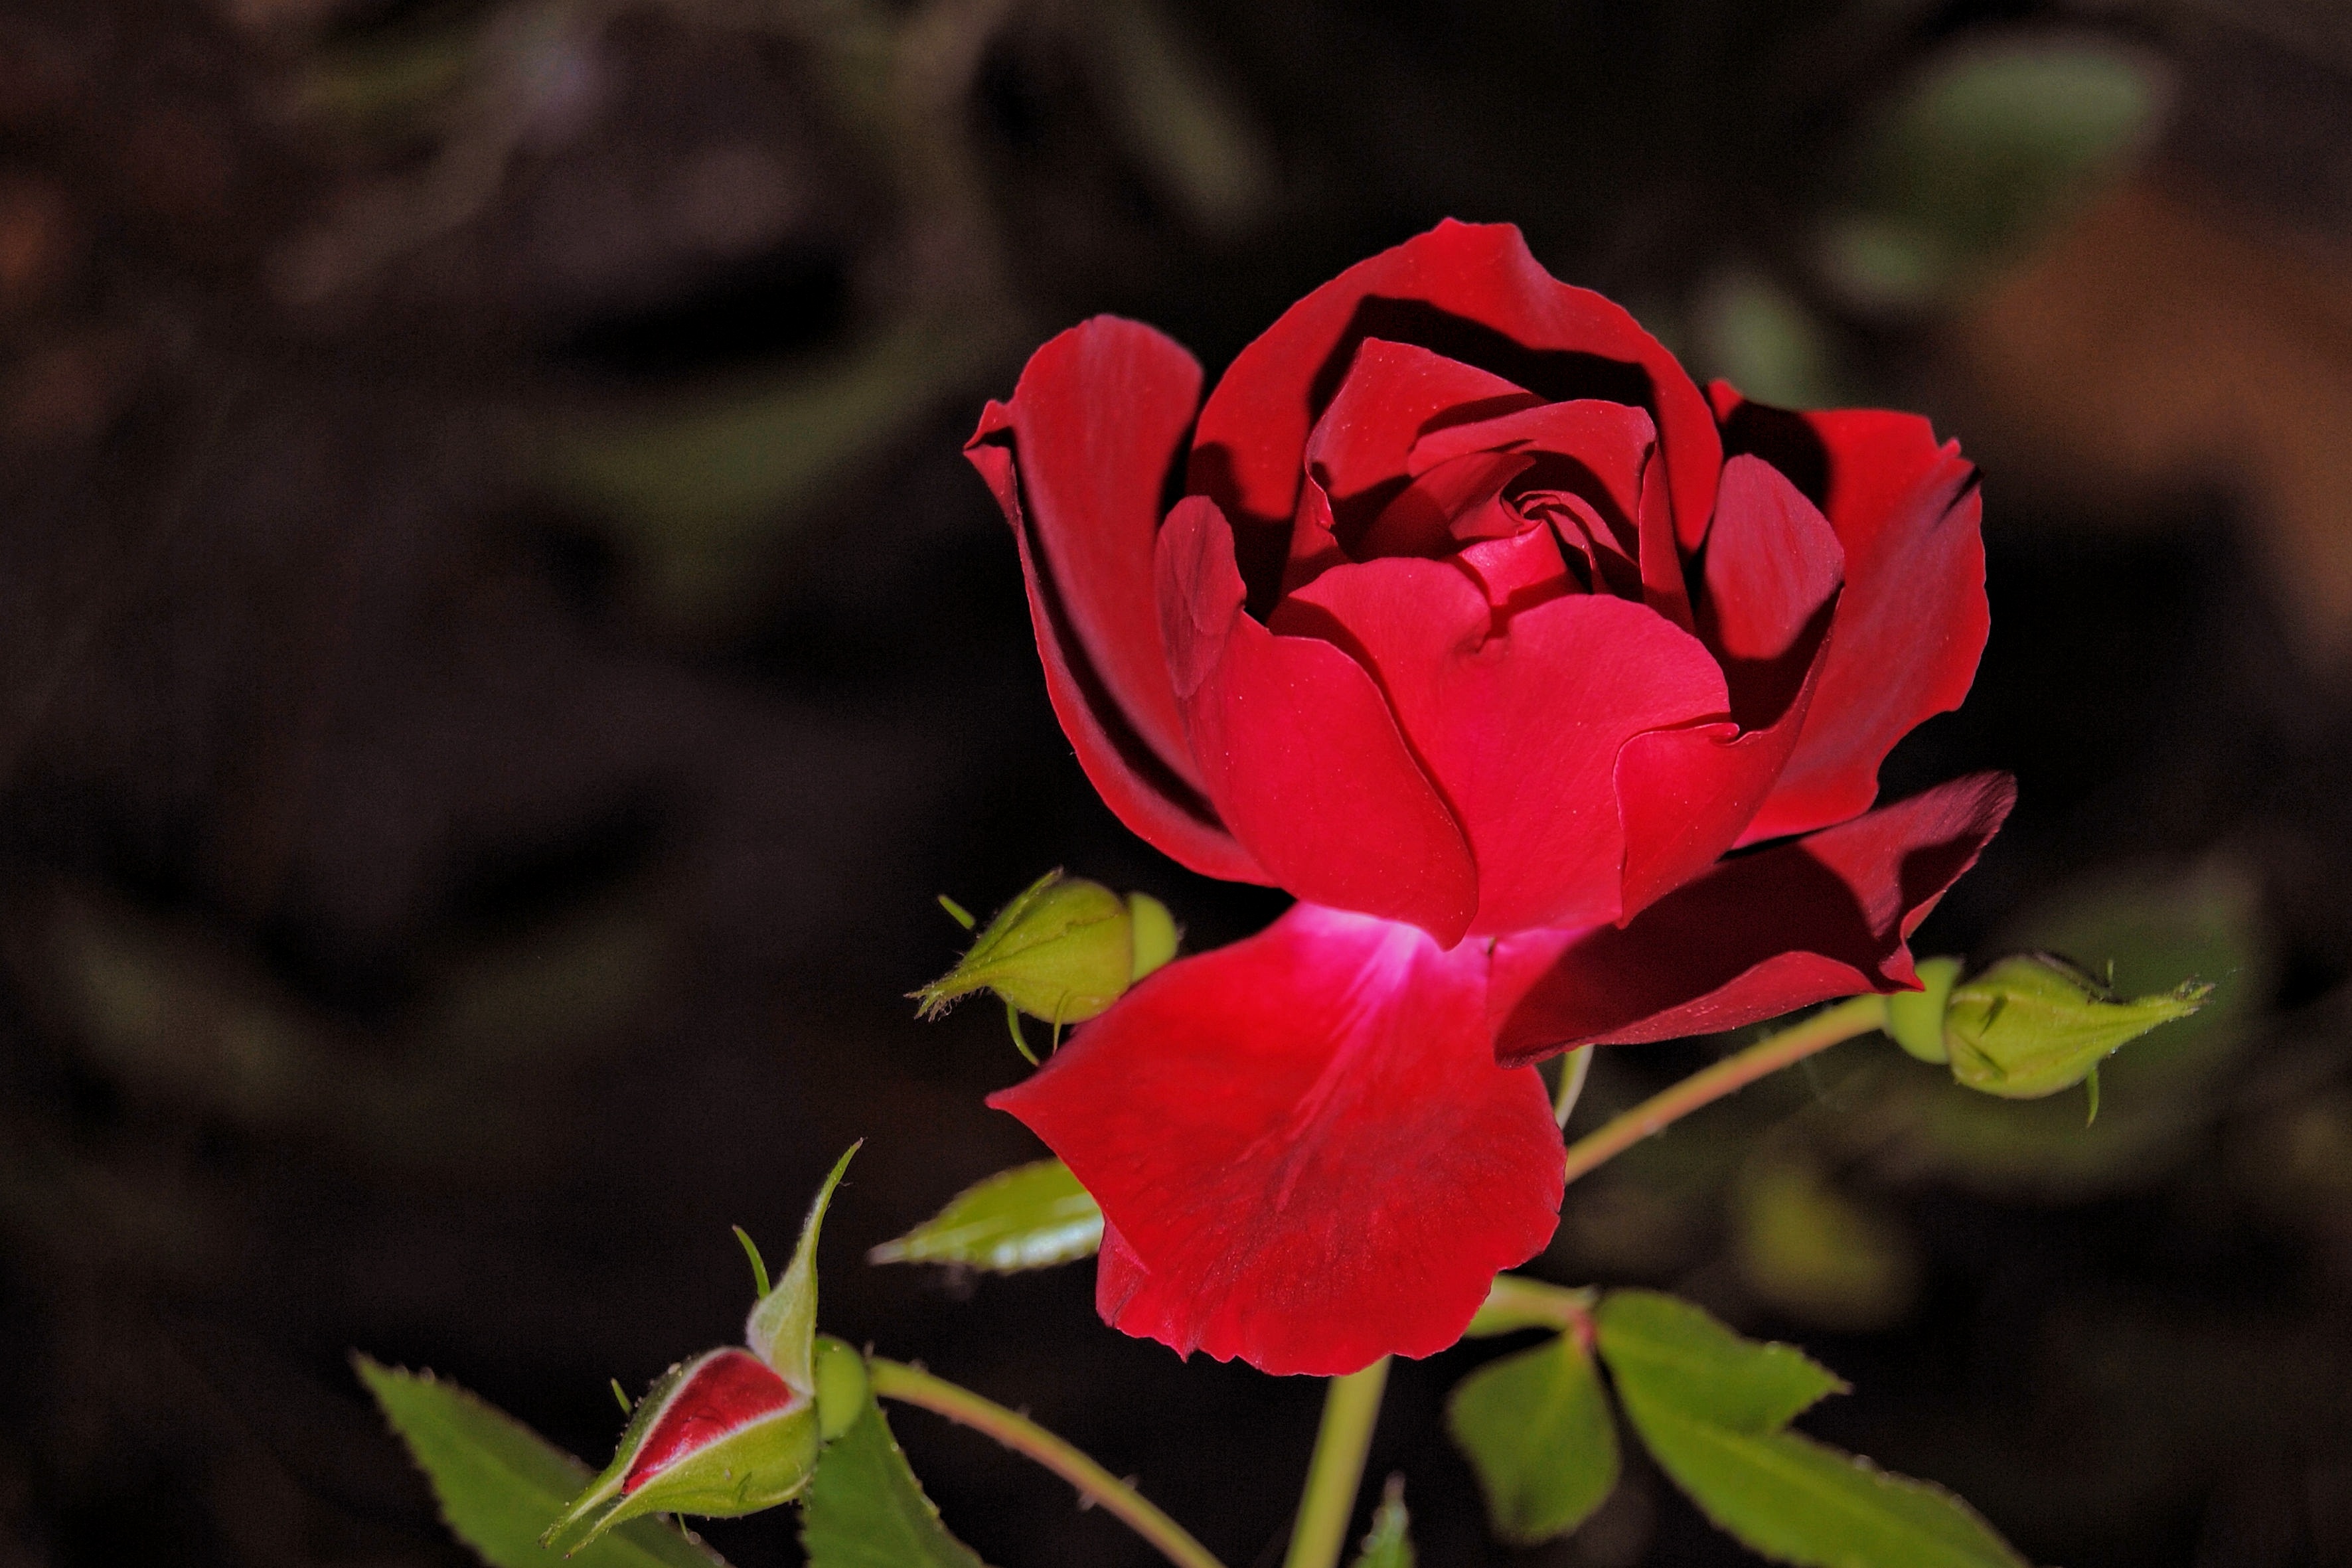
blossom, plant, leaf, flower, petal, bloom, rose, red, botany, flora, red rose, shrub, macro photography, rose blooms, flowering plant, garden roses, rose family, land plant